Boeing B-50 Superfortress

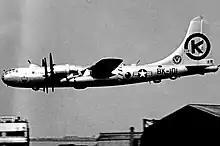
Boeing B-50D of 43d Bombardment Wing 15th Air Force while on detachment to England in May 1953

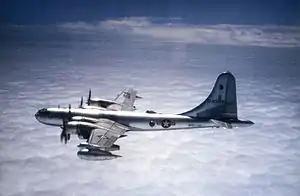
Boeing KB-50J ("48-0088") in flight

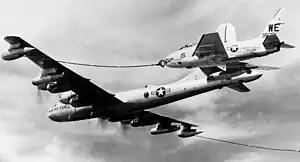
KB-50J refueling a North American FJ-4B Fury from VMA-214.

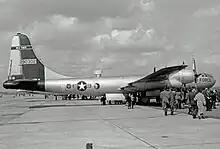
Boeing WB-50D of the 53d Weather Reconnaissance Squadron based at RAF Burtonwood, England

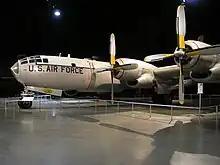
WB-50D used for weather reconnaissance on display at the National Museum of the United States Air Force

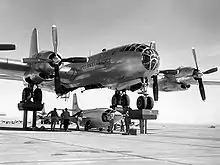
B-50 being used in the Bell X-1 test program.

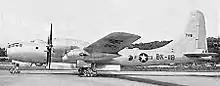
EB-50B with track-tread undercarriage

Boeing built 370 of the various B-50 models and variants between 1947 and 1953, the tanker and weather reconnaissance versions remaining in service until 1965.